Haechan

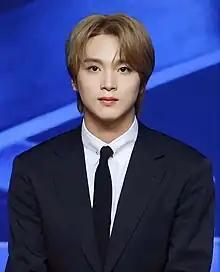
Haechan in October 2023

Lee Dong-hyeok (born June 6, 2000), known professionally as Haechan, is a South Korean singer. He is a member of South Korean boy band NCT and its subunit NCT U alongside its fixed subunits NCT 127 and NCT Dream.